Straight razor

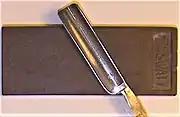
Swaty honing stone and razor blade. Swaty is considered one of the best whetstones.

Extra hollow blades such as singing blades are the thinnest and therefore they provide the best possible shave from all the other types. However they are also very flexible and therefore not suitable for tasks requiring increased pressure to the blade such as heavy beard growth etc. Care should also be taken when stropping so that the thin blade will not be overly stressed, since it cannot withstand abuse as well as lower grades. Flat ground razors are very stable and as such they can handle tough shaving jobs since they do not easily deform under pressure and they can take rough handling such as heavy stropping and honing.